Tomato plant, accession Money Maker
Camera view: tilt-top (135 deg); turntable rotation: 150 degrees
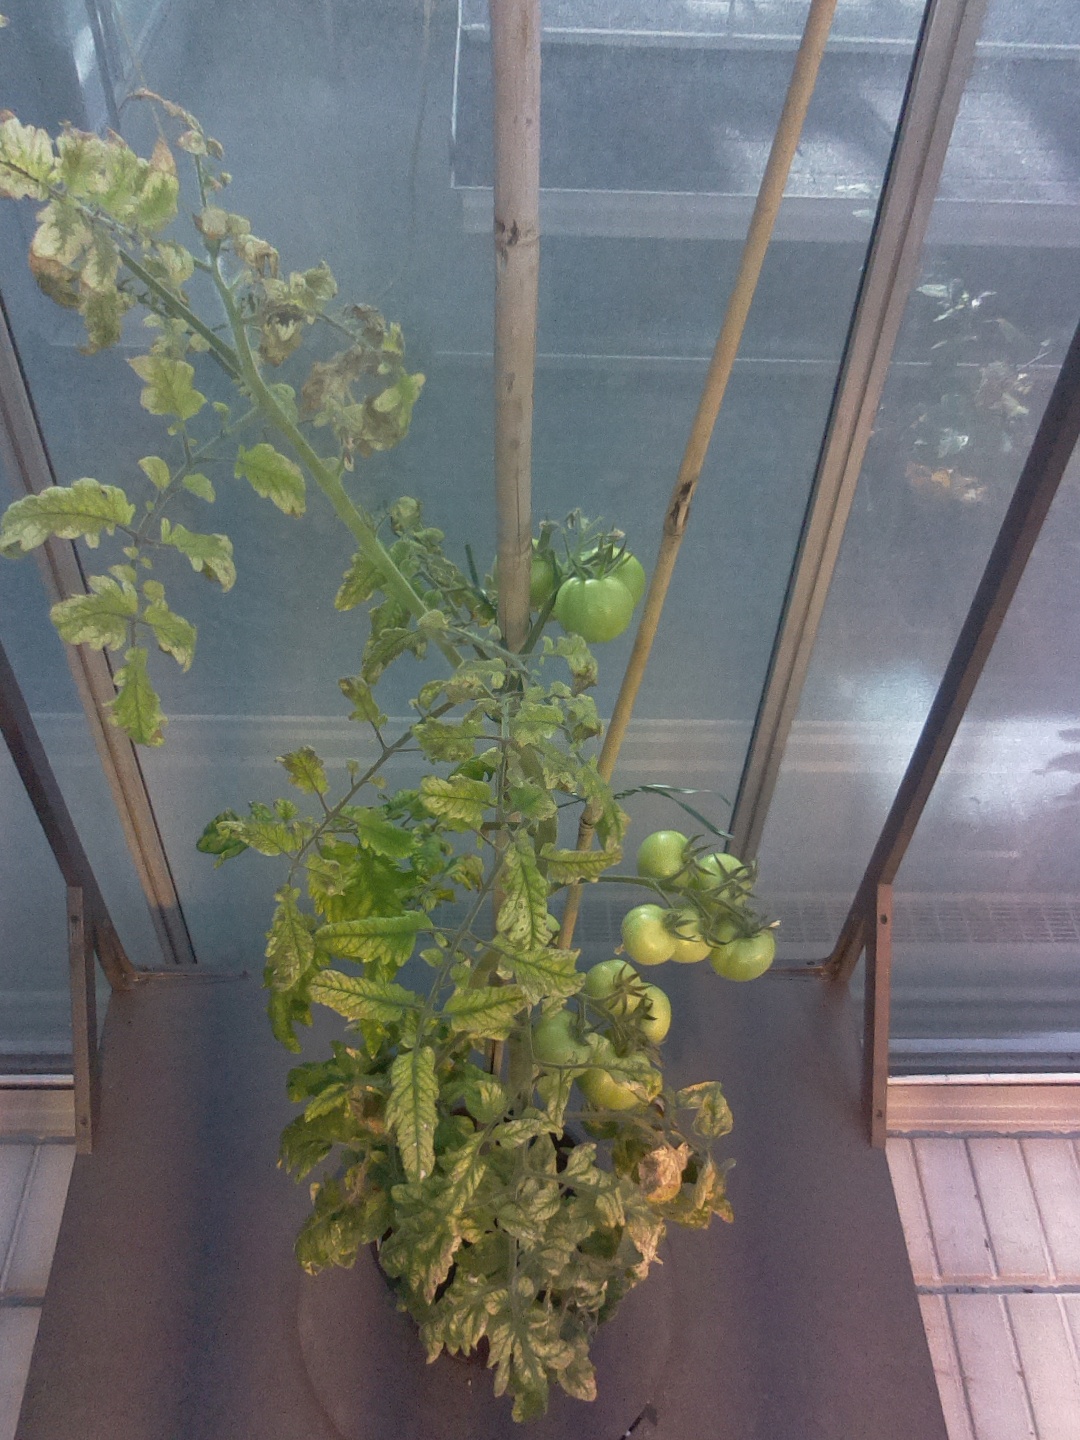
BBCH growth stage 76: 60%-70% of final fruit size